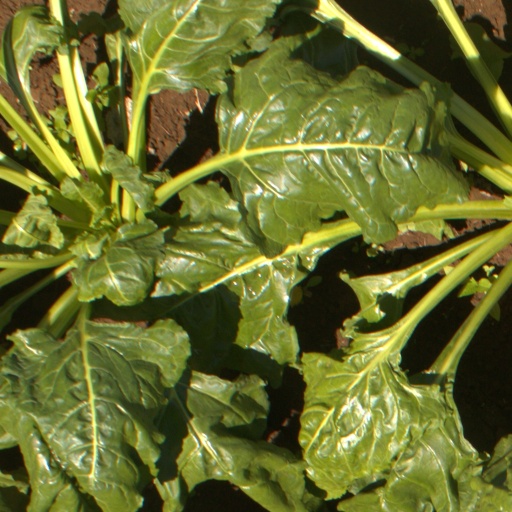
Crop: sugar beet